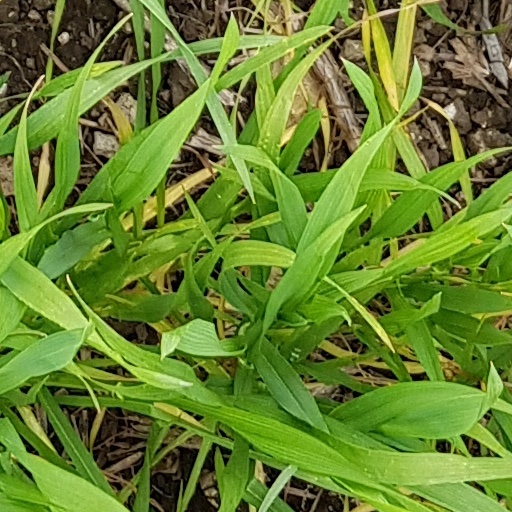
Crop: wheat